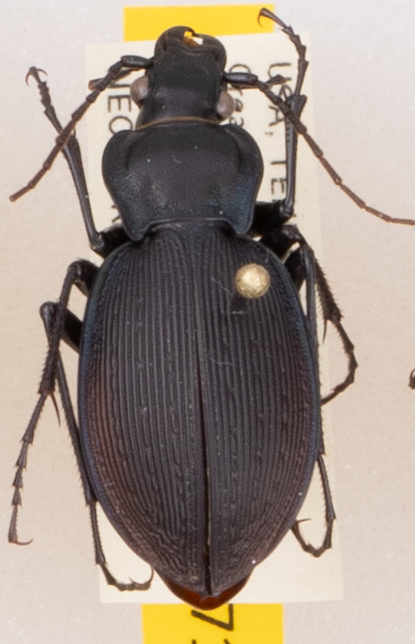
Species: Carabus goryi
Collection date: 2019-08-20
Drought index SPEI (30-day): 0.356
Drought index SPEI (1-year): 2.09
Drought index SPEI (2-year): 2.09